Votive crown of Recceswinth

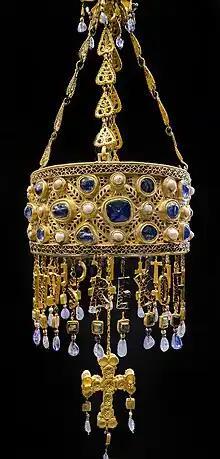
The votive crown as displayed in 2016

The votive crown of Recceswinth plays a vital role in the debate regarding Roman continuity or decline in Western Europe during the Middle Ages. Additionally, the crown serves as a representation of the Visigoths' unique mix of Latin and Germanic cultural influences and is one of the best-preserved artifacts from the Visigoths that exists today. This crown also belonged to one of the most significant Visigothic kings, who is viewed as being a benevolent ruler who was popular among his subjects. The crown reveals aspects of the Visigoth-Byzantine relationship, through its physical design features, through the area it was crafted, and through the area from which the resources used to make the crown were sourced.